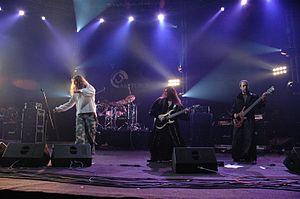
Arcturus est un groupe de metal norvégien. Le groupe est initialement orienté metal symphonique empreint de touches black metal, avant d'évoluer vers un style de metal avant-gardiste construit autour du clavier du compositeur Steinar Sverd Johnsen.